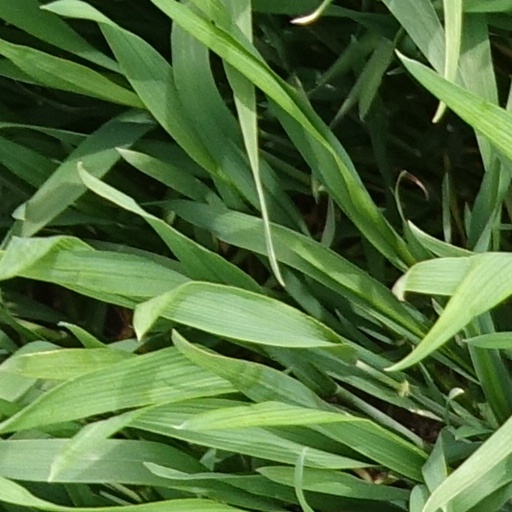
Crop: wheat